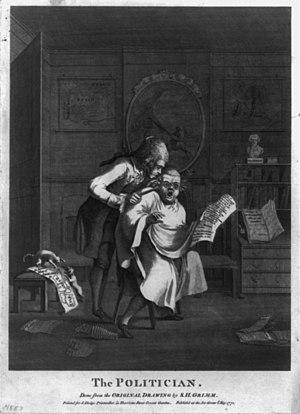
L'édentement est une pathologie correspondant à l'absence de dents dans une bouche adulte. L'édentement commence lorsqu'au moins une dent manque à la denture d'un adulte, hors dent de sagesse. L’édentement complet ou édentement total représente une situation de handicap majeur, largement sous-estimé par les pouvoirs publics. Cette pathologie concerne environ 158 millions de personnes dans le monde en 2010, soit 2,3 % de la population mondiale.